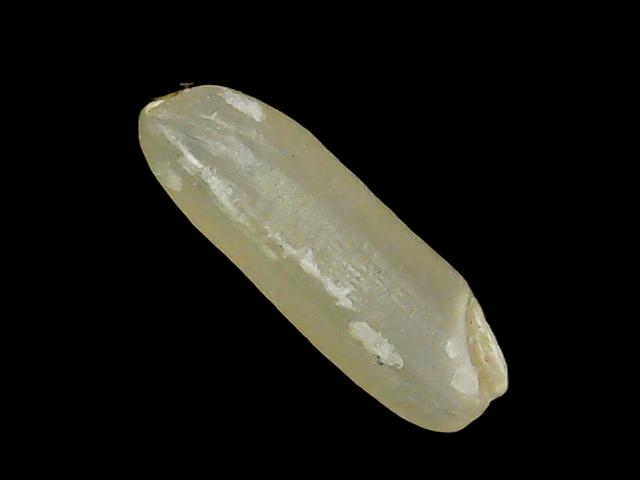
Rice variety: Binadhan11